Pukao

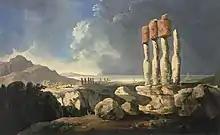
1775 painting

The red-colored topknots were made from reddish scoria, a volcanic rock. The rocks were sourced from a quarry known as Puna Pau, which was located inside the crater of a volcano with the same name, and on its outer lip. After the Pukao were made, they were rolled by hand or on tree logs along an ancient road to the site of the statues. The road was built out of a cement of compressed red scoria dust. Over 70 discarded Pukao have been found along the road and on raised ceremonial platforms. The indents found on the bottom of pukao that reached the statues are not present in those strewn along the path from Puna Pau to the moai, hinting that basic quarrying was done at Puna Pau, as well as moulding the stone into a cylindrical shape easier to transport. Meanwhile, more intricate carvings were made at the site of the moai, immediately prior to the placement of pukao on the statues.